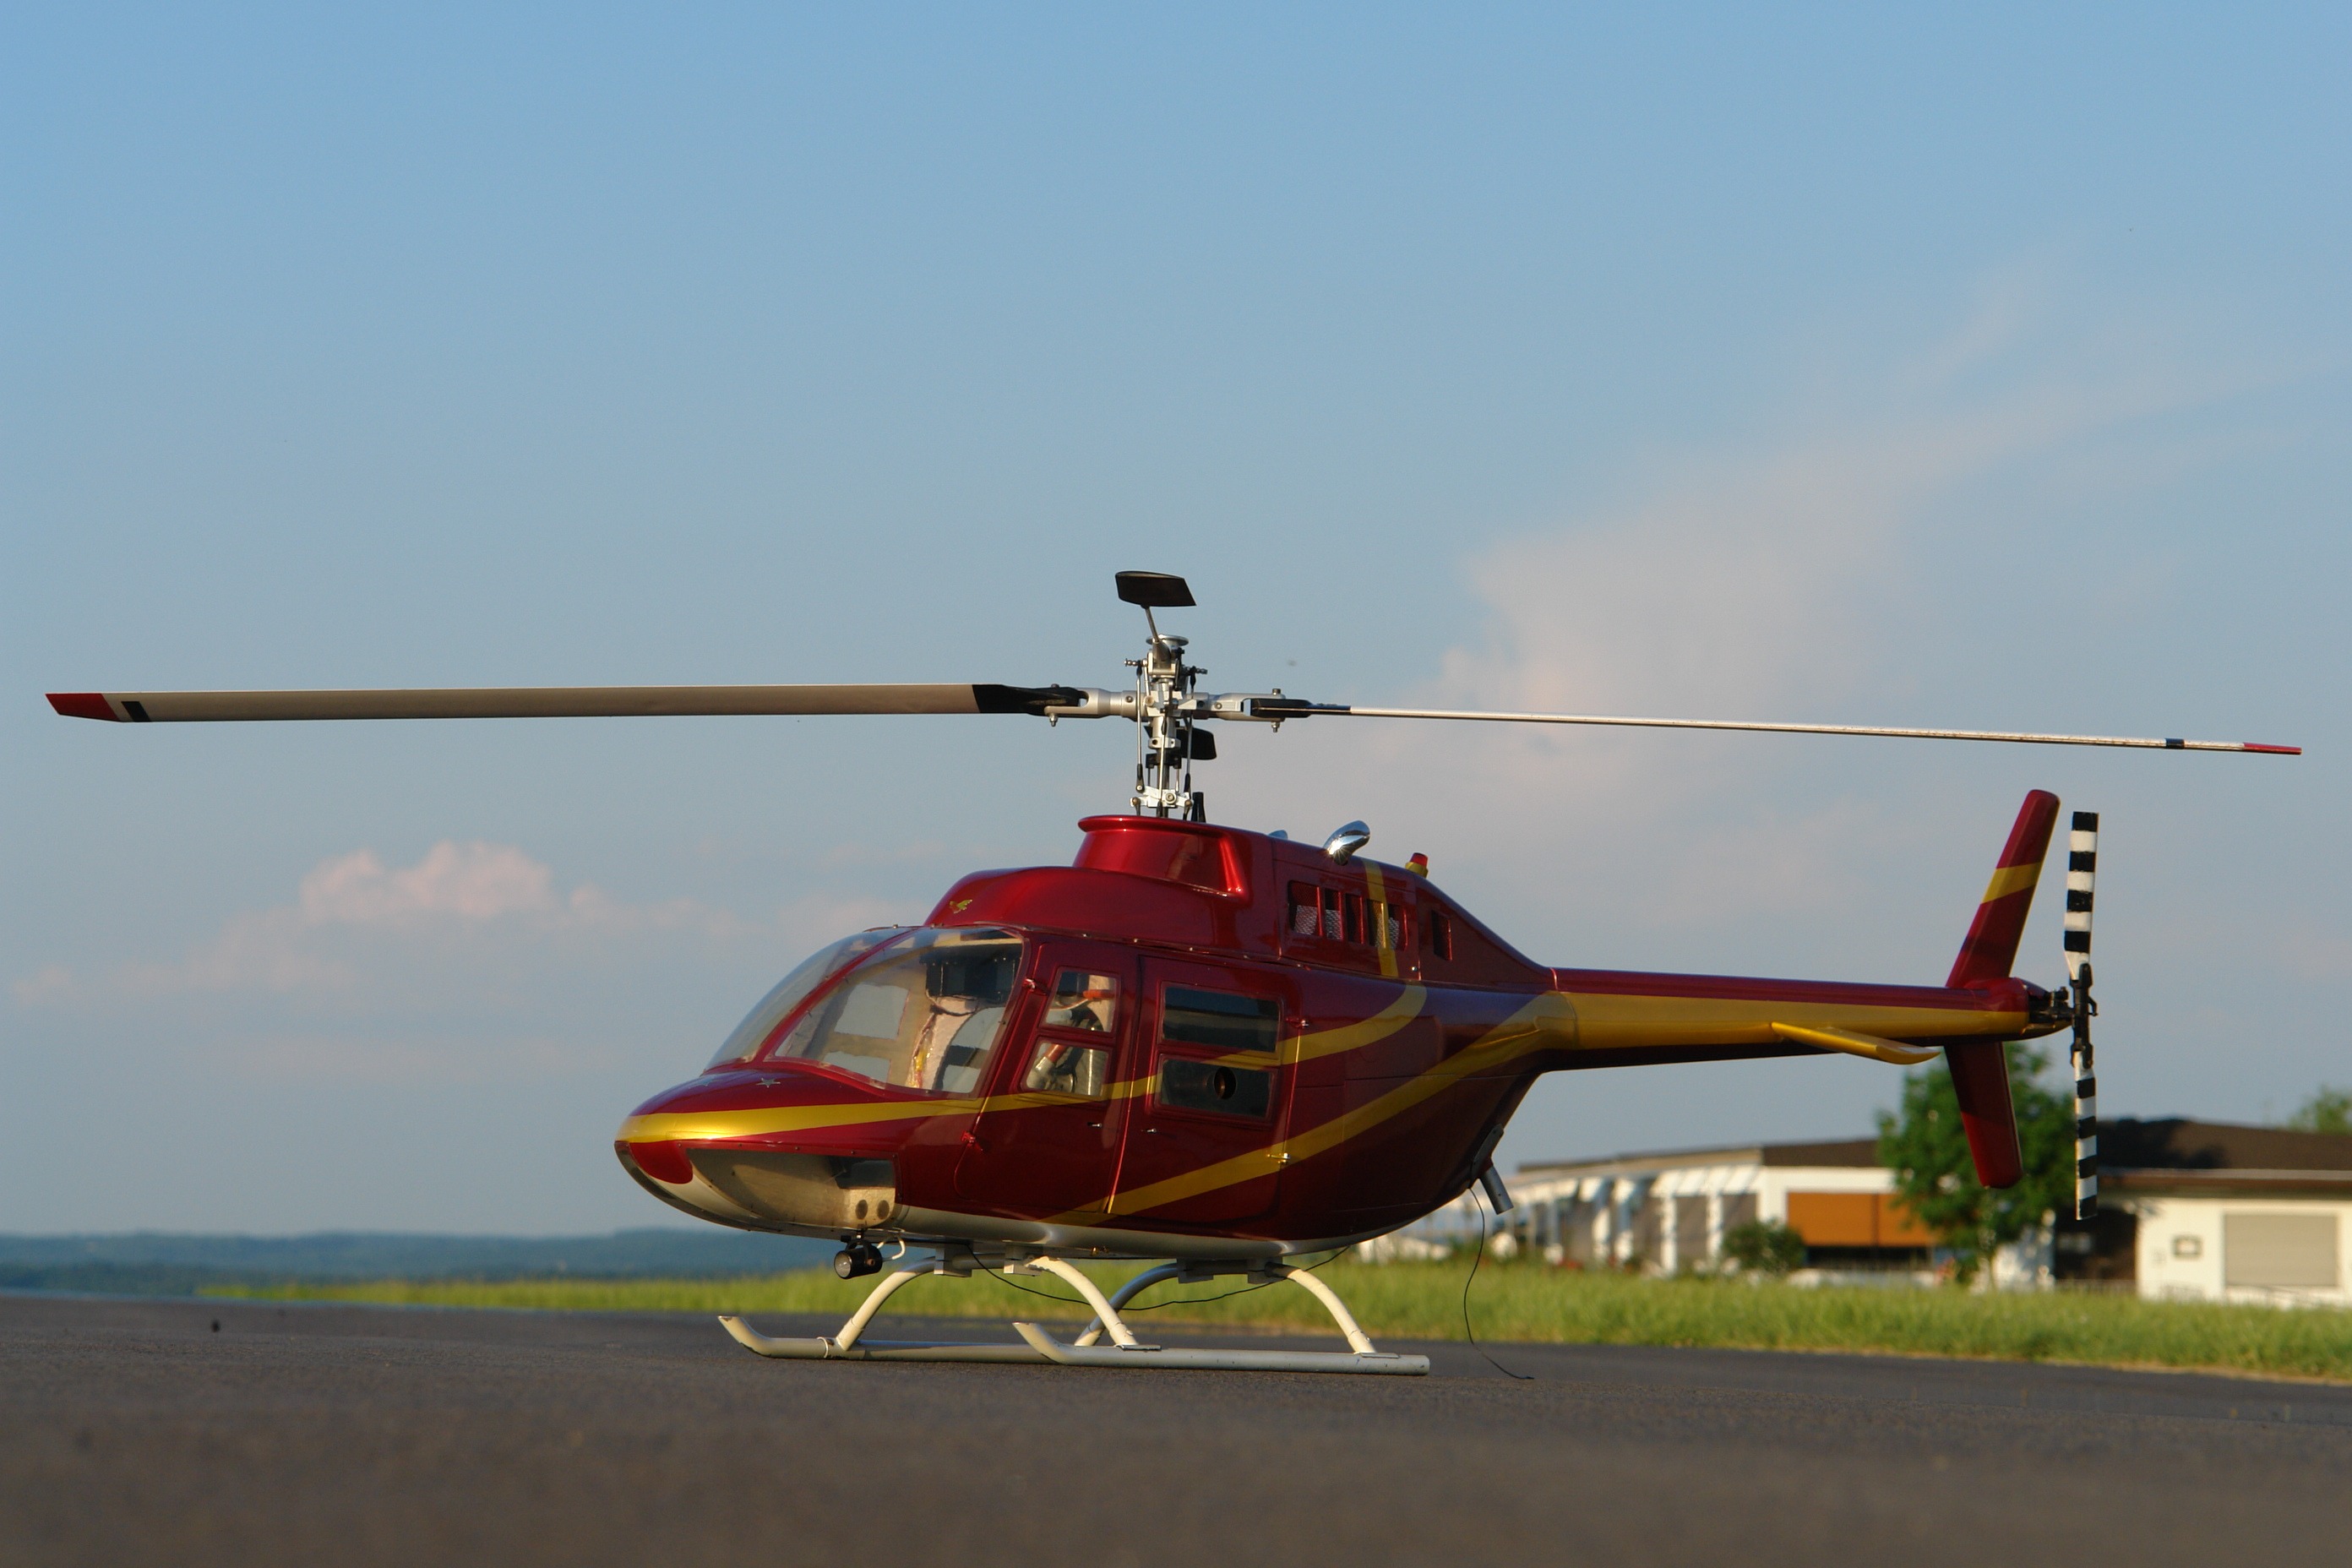
airport, aircraft, model, vehicle, aviation, helicopter, rotorcraft, model helicopter, atmosphere of earth, helicopter rotor, military helicopter, bell uh 1 iroquois, bell 412, radio controlled helicopter, sikorsky s 64 skycrane, bell 214, bell 206